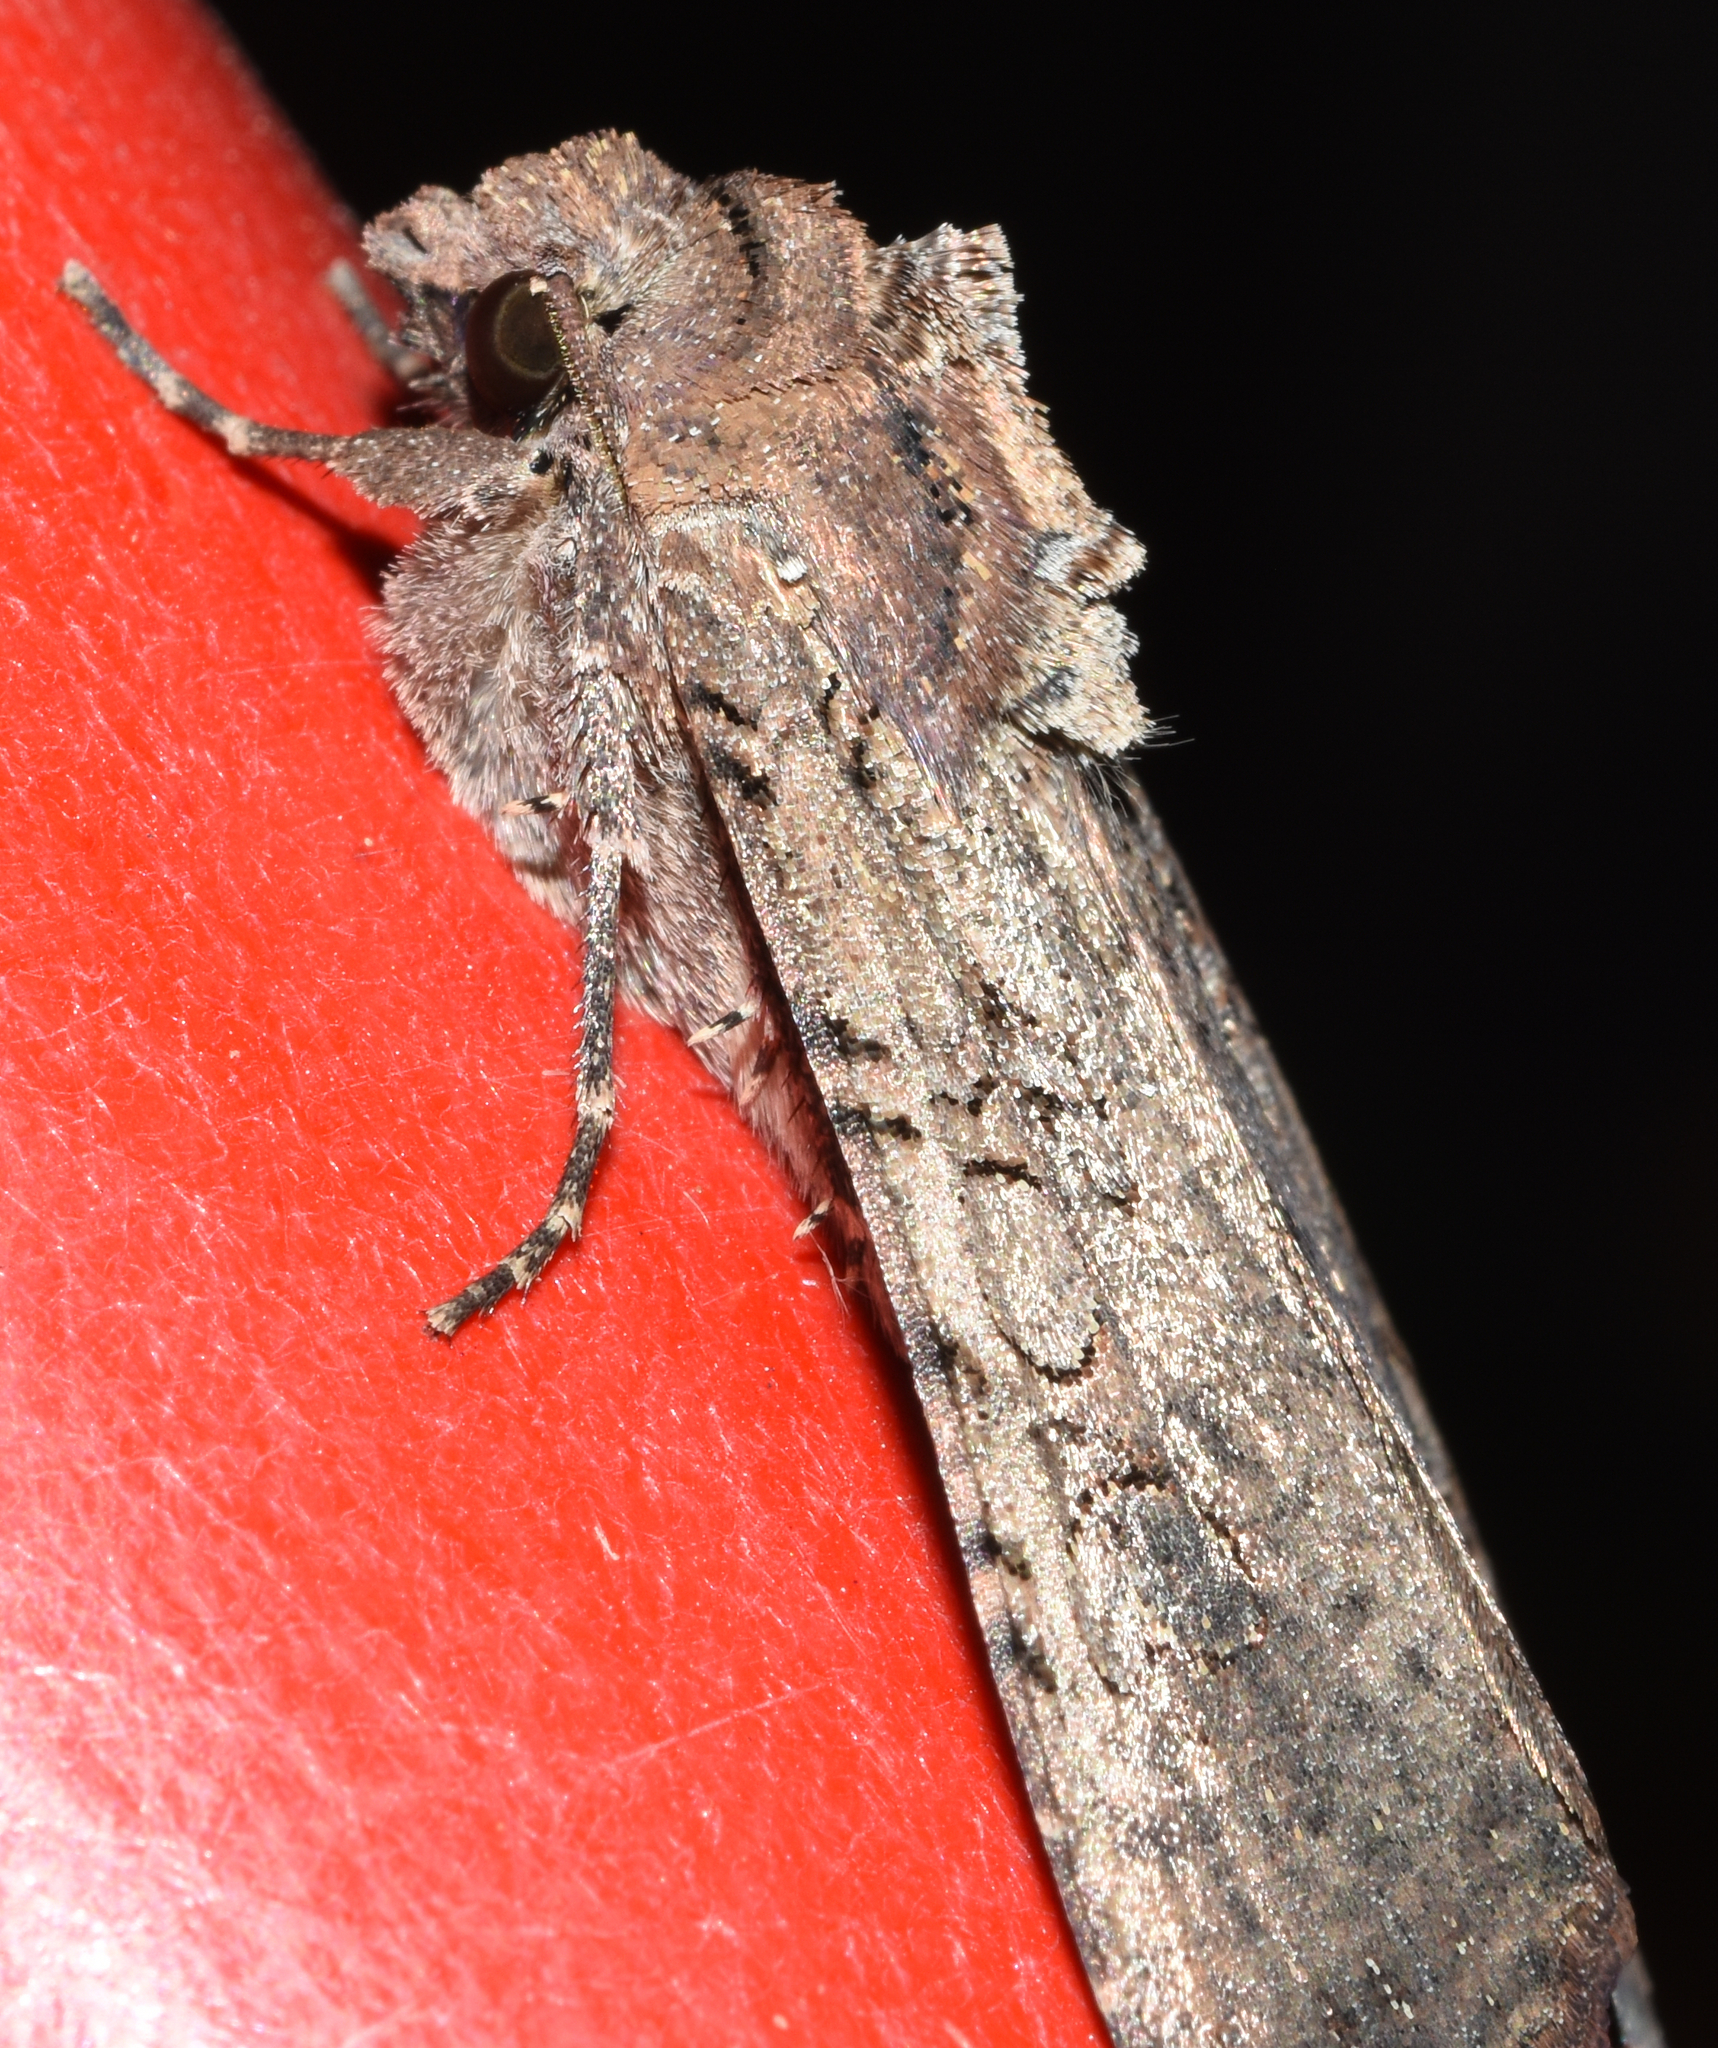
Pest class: cutworms